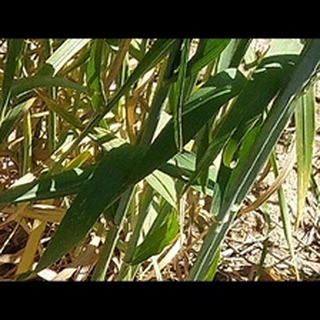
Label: healthy_wheat